Nils Teixeira

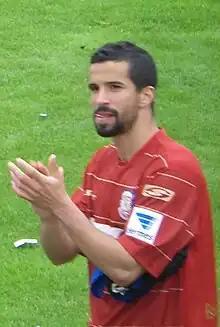
Teixeira playing for FSV Frankfurt in 2013

Nils Teixeira (born 10 July 1990) is a German former professional footballer who played as a left-back.